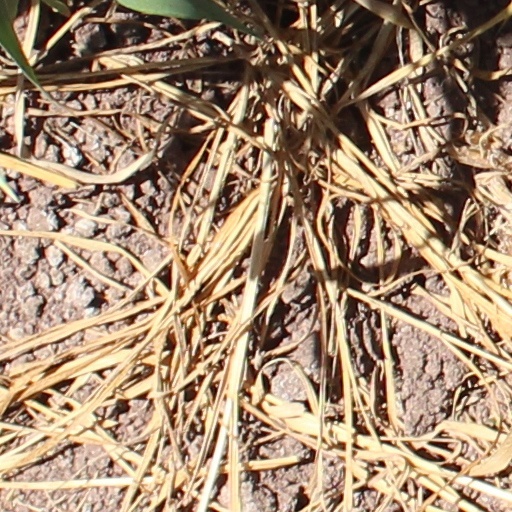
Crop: wheat